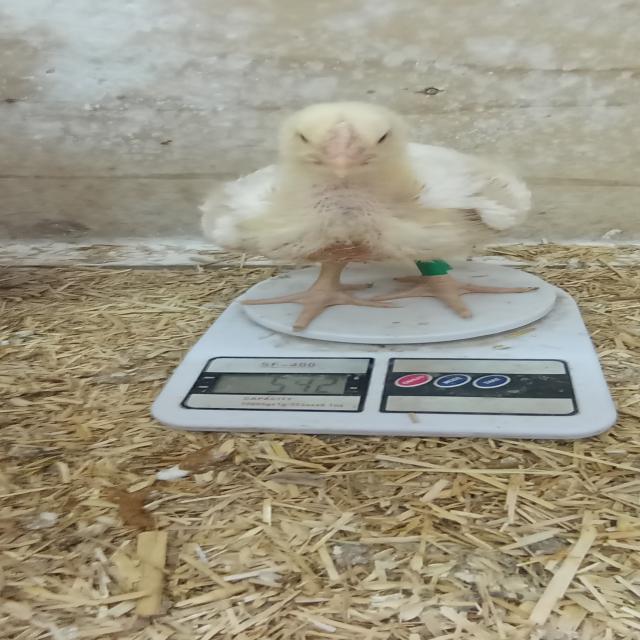
Weight: 542 g